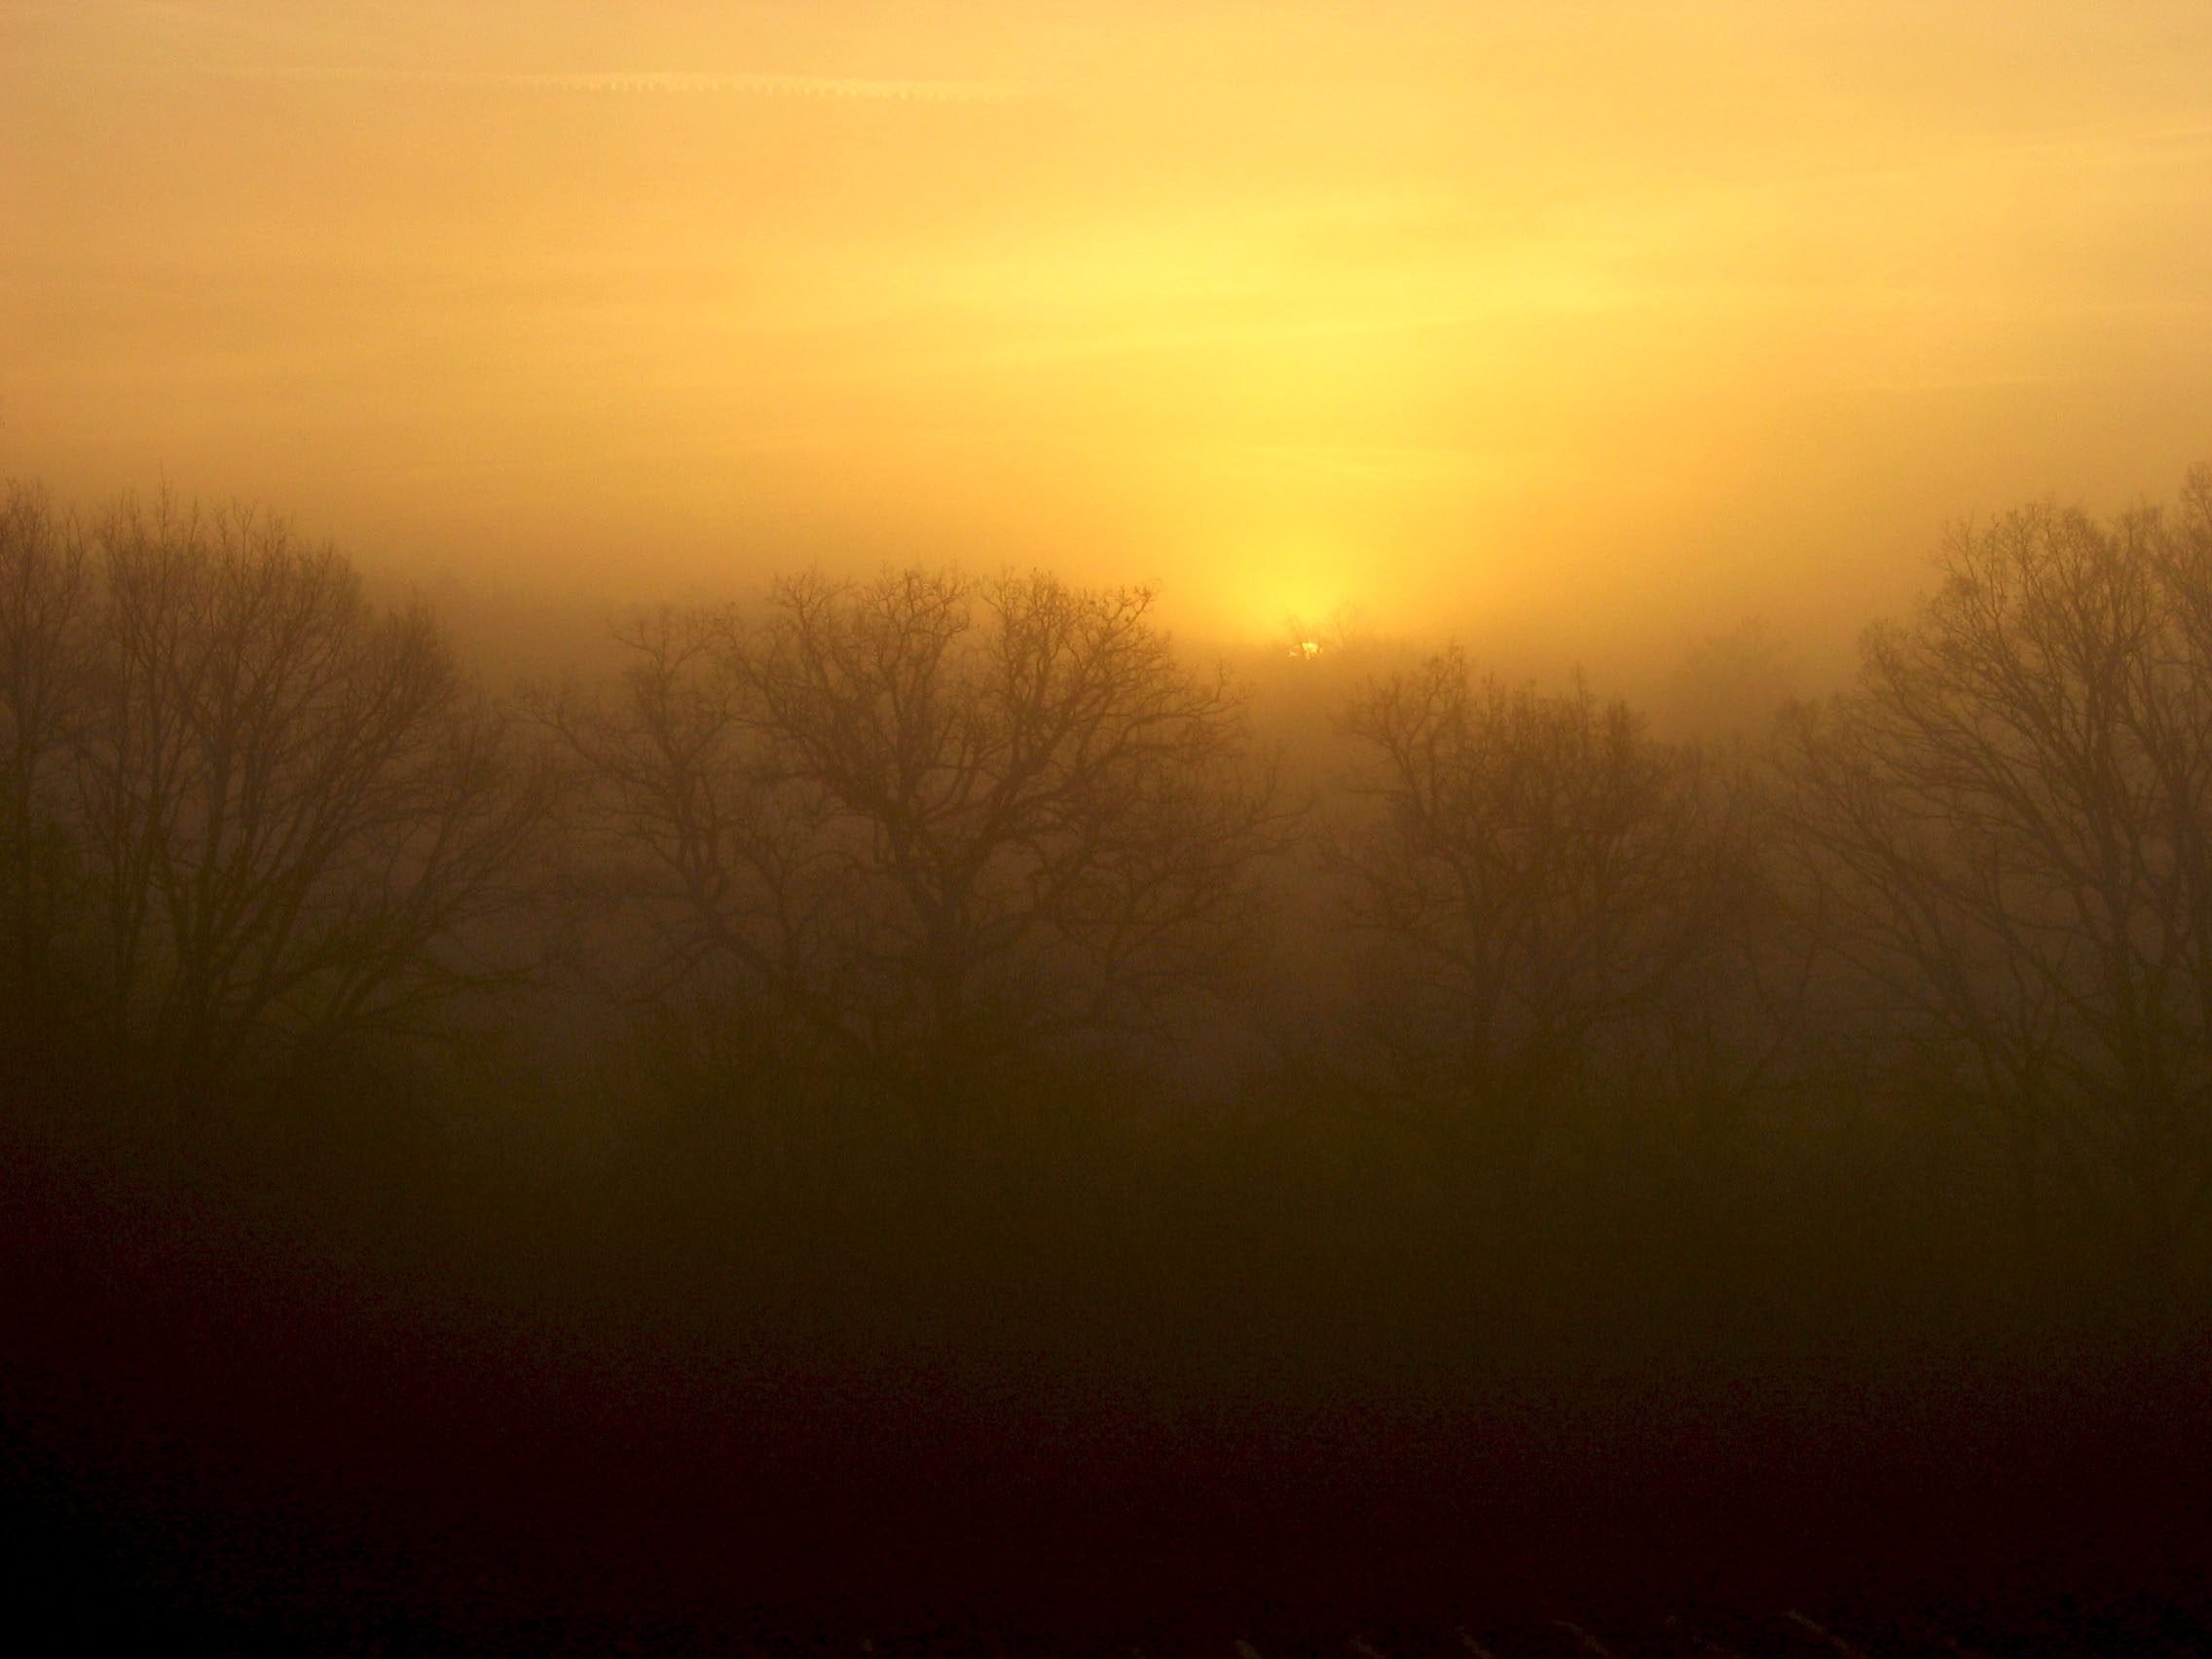
horizon, light, sky, wood, sun, fog, sunrise, sunset, mist, field, sunlight, morning, dawn, atmosphere, dusk, evening, weather, haze, contrast, trees, dore, afterglow, atmospheric phenomenon, red sky at morning